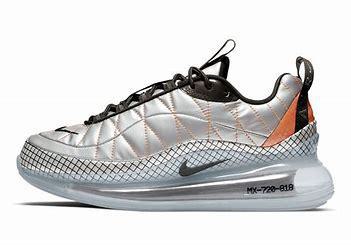
Brand: Nike
Model: MX 720 818